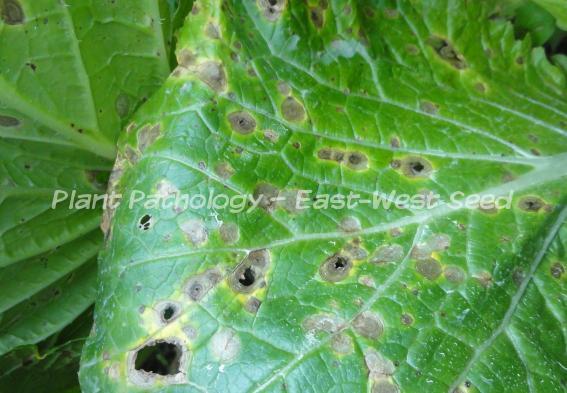
Plant: Cabbage
Disease: cabbage alternaria leaf spot